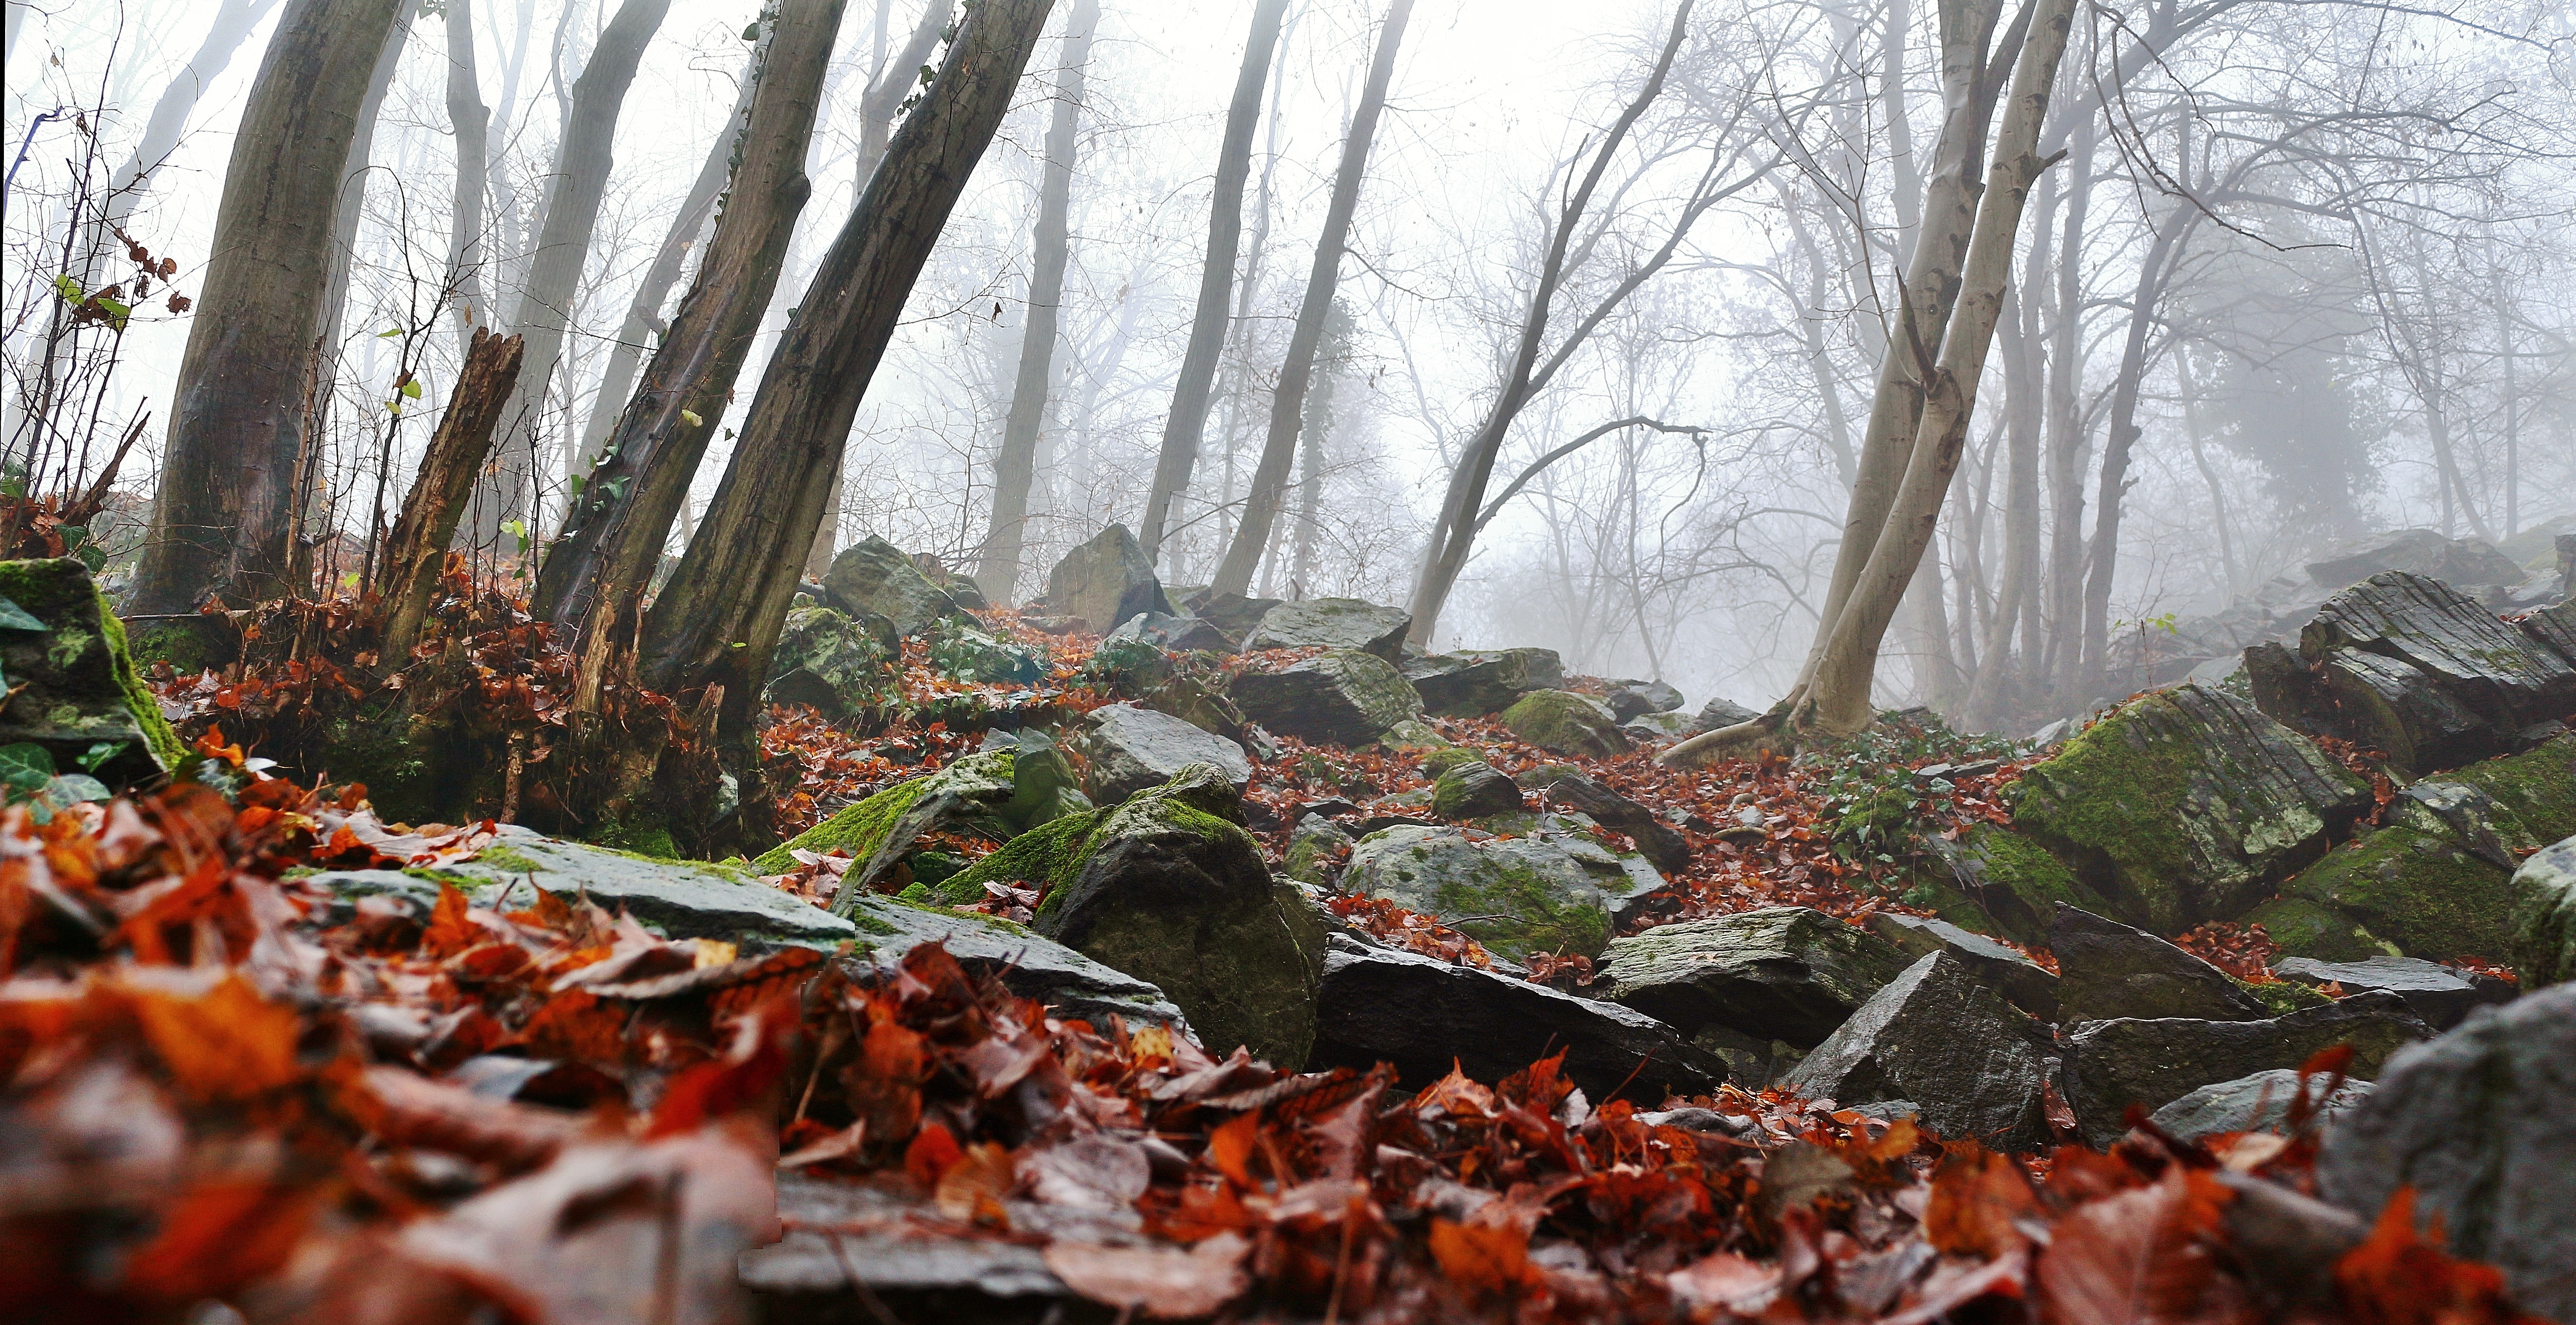
tree, nature, forest, wilderness, fog, leaf, foliage, red, jungle, autumn, season, trees, woodland, habitat, natural environment, geological phenomenon